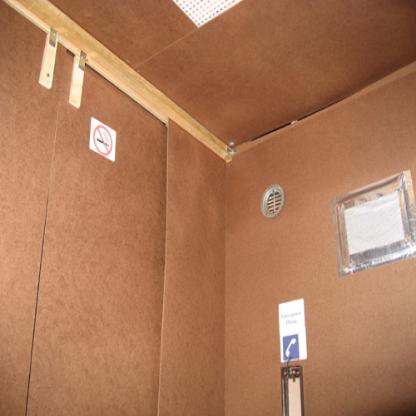
Scene: Indoor